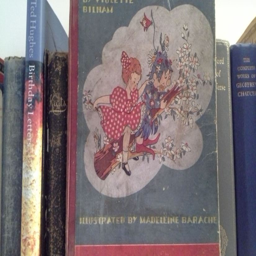
can you remember the first book that really captured your imagination as a child ?